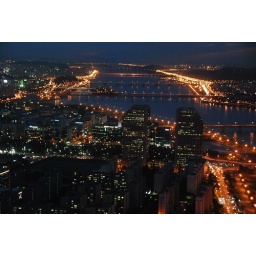
looking out over the han river from the top of the 63 building